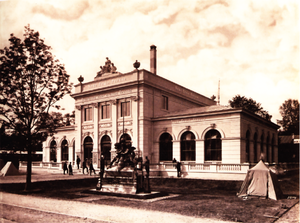
L'Exposition universelle de 1873 s'est déroulée du 1ᵉʳ mai 1873 au 31 octobre 1873 à Vienne en Autriche, sur le thème de l'Éducation et de la Culture. Elle a lieu en fait au Prater, une ancienne réserve de chasse impériale près de la capitale, et réunit 53 000 exposants. Elle occupe une surface de 233 hectares, dont 16 hectares couverts. Son emblème est la Rotonde, dont la coupole est, à l'époque, la plus grande du monde.